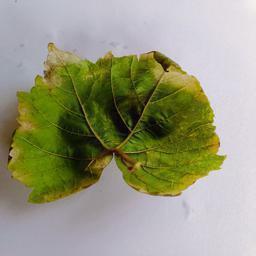
Label: Downy Mildew